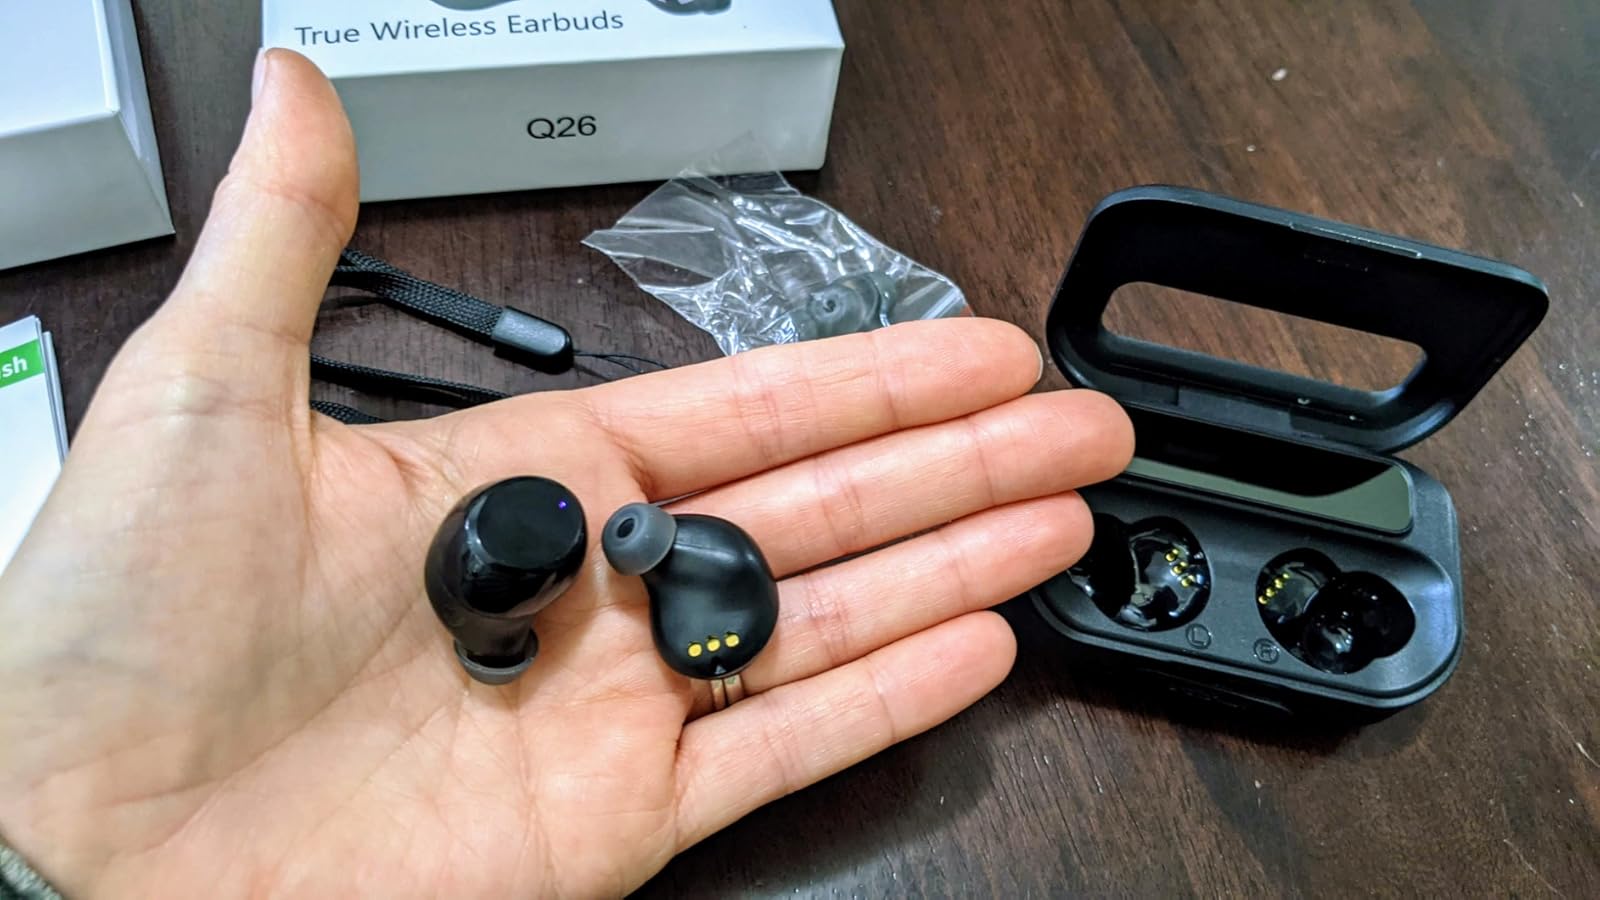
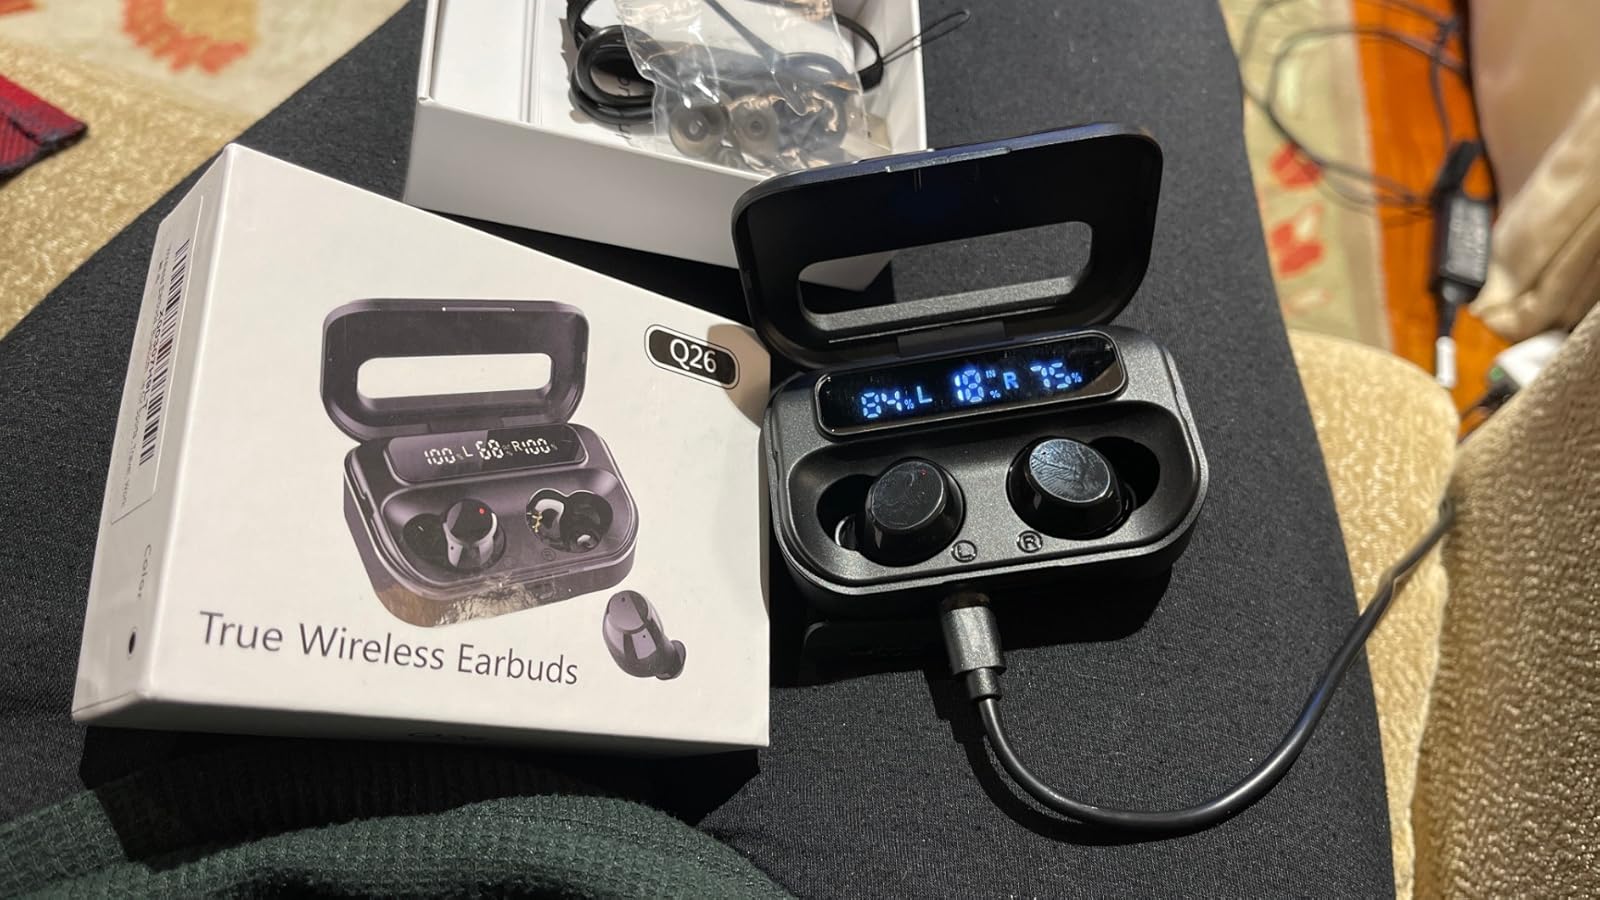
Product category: earbuds
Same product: yes